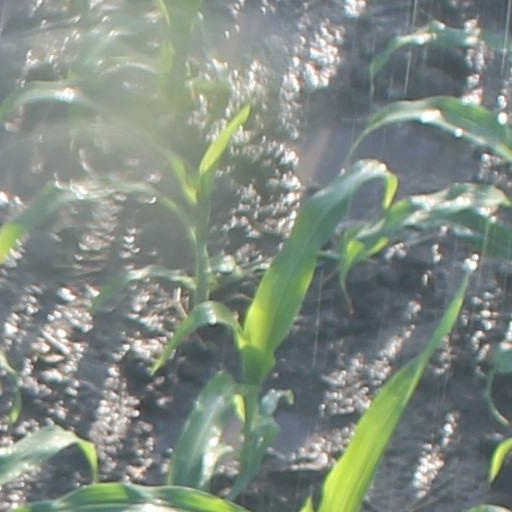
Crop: maize; corn